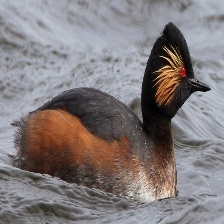
Species: BLACK-NECKED GREBE
Scientific name: PODICEPS NIGRICOLLIS